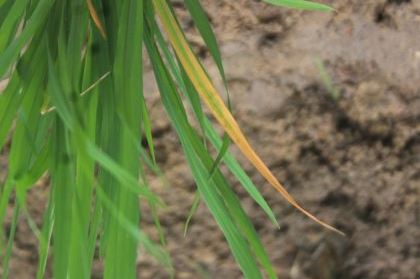
Disease: Tungro